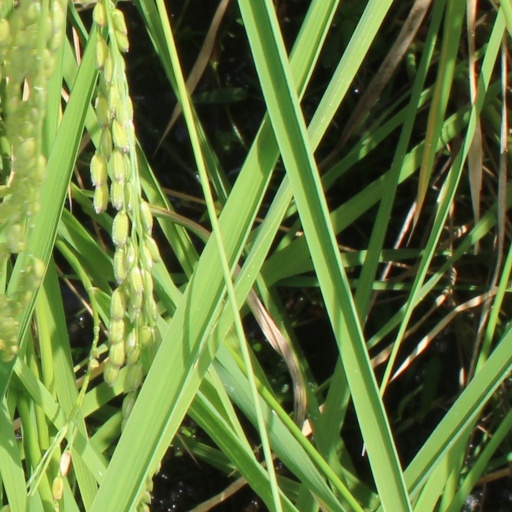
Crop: rice